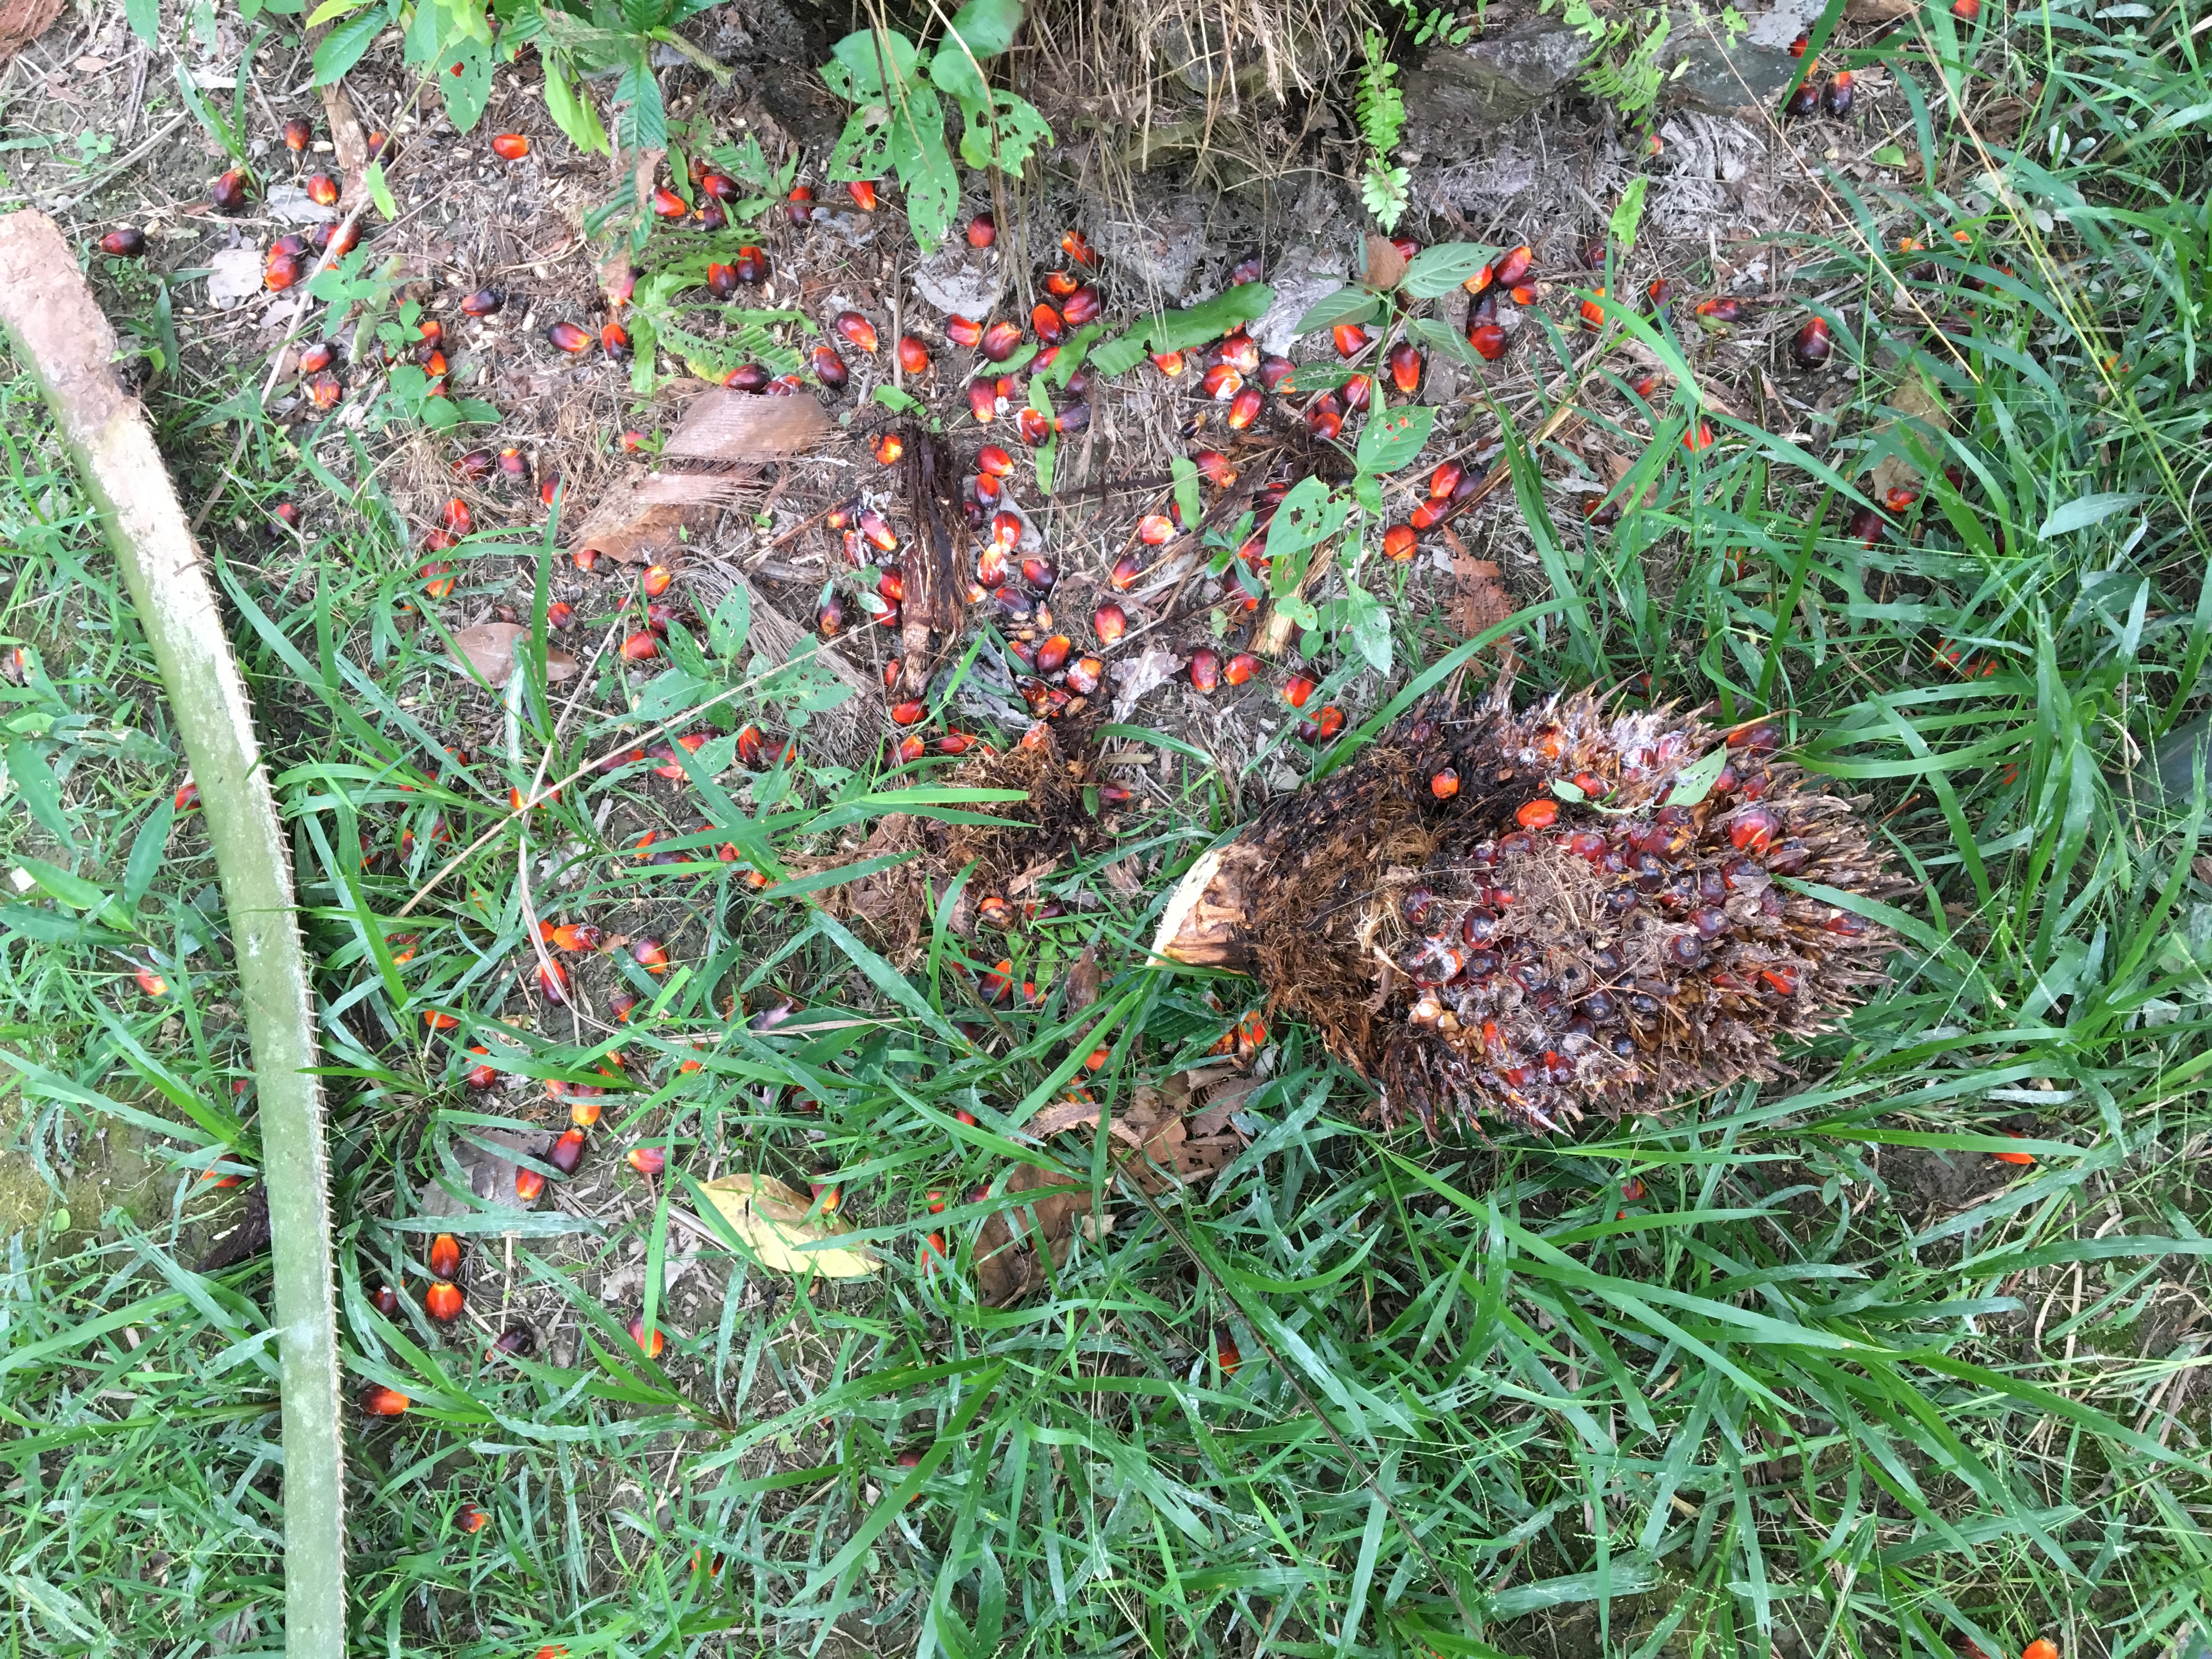
Ripeness: Overripe